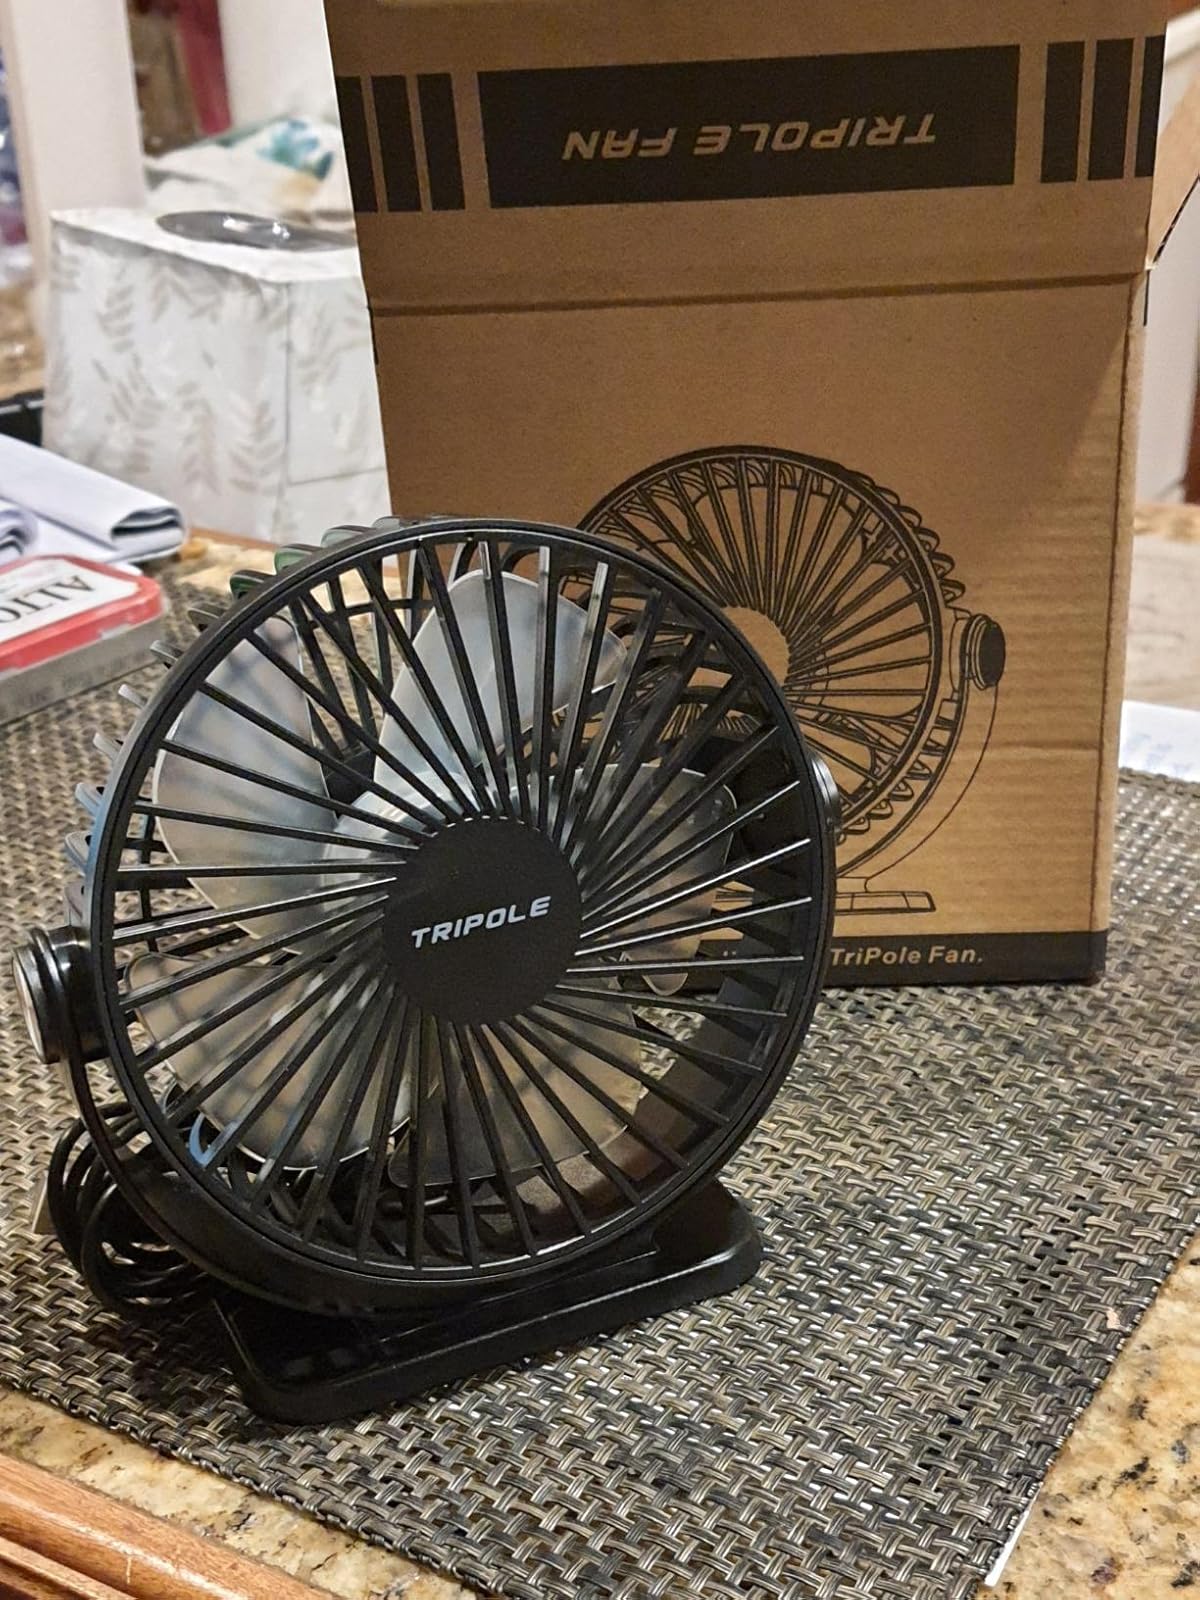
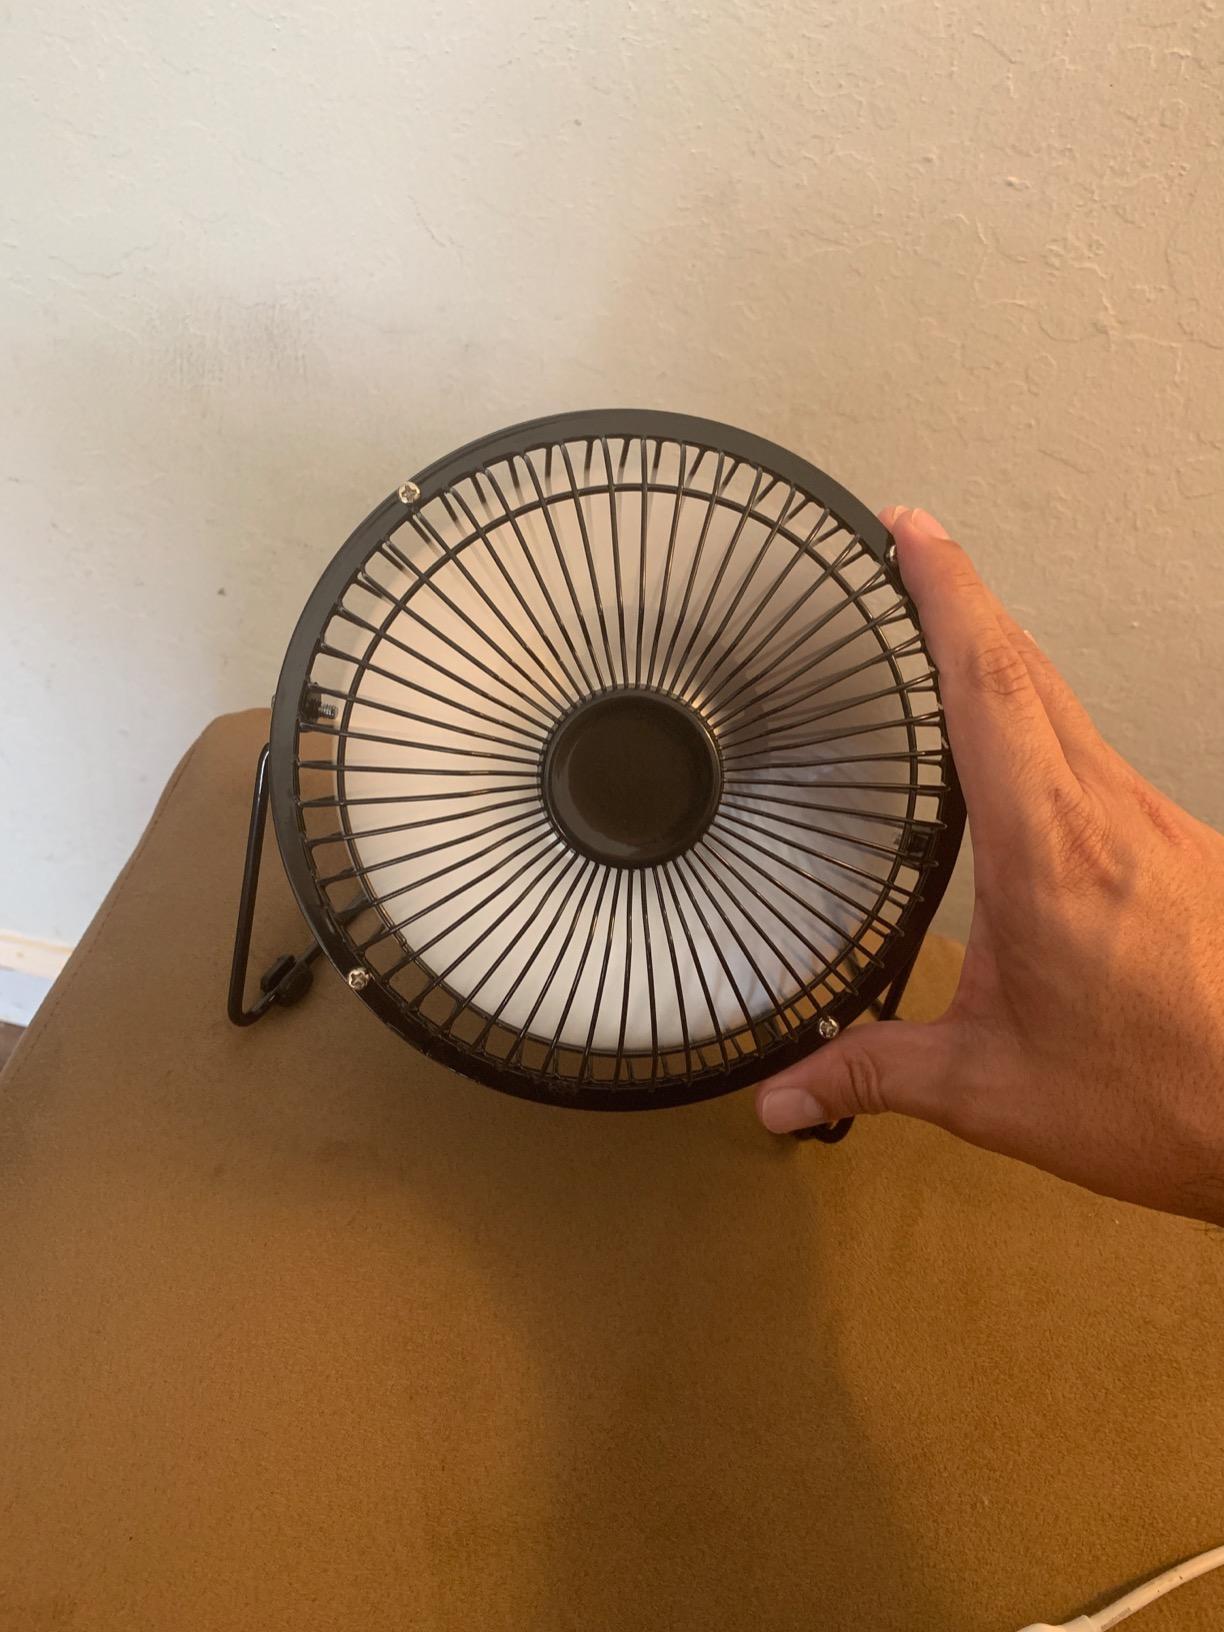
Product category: fan
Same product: no